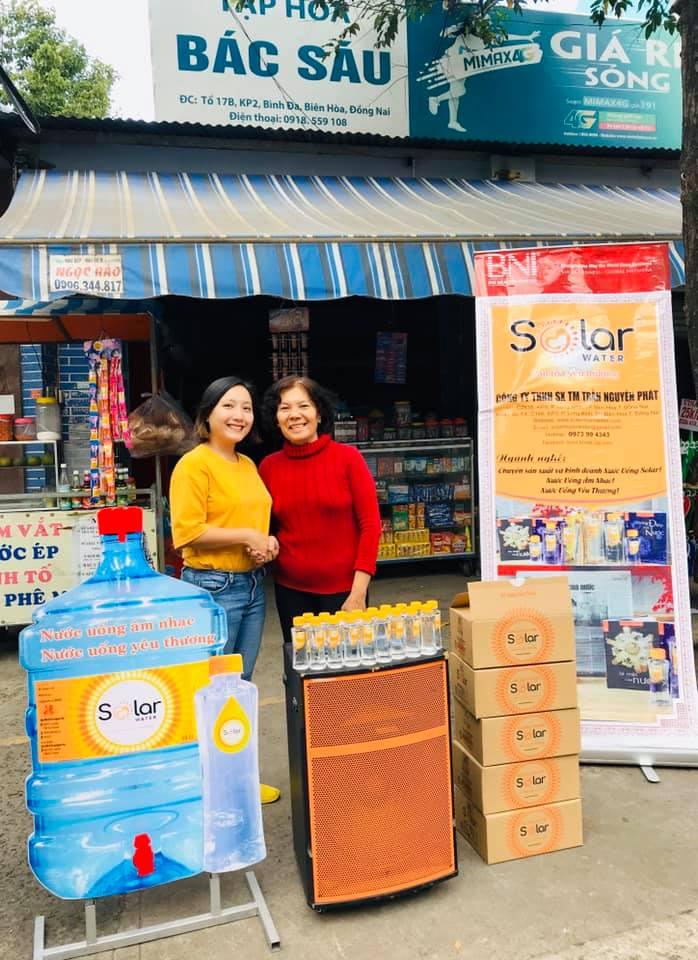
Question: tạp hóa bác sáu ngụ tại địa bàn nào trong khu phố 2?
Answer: tổ 17b